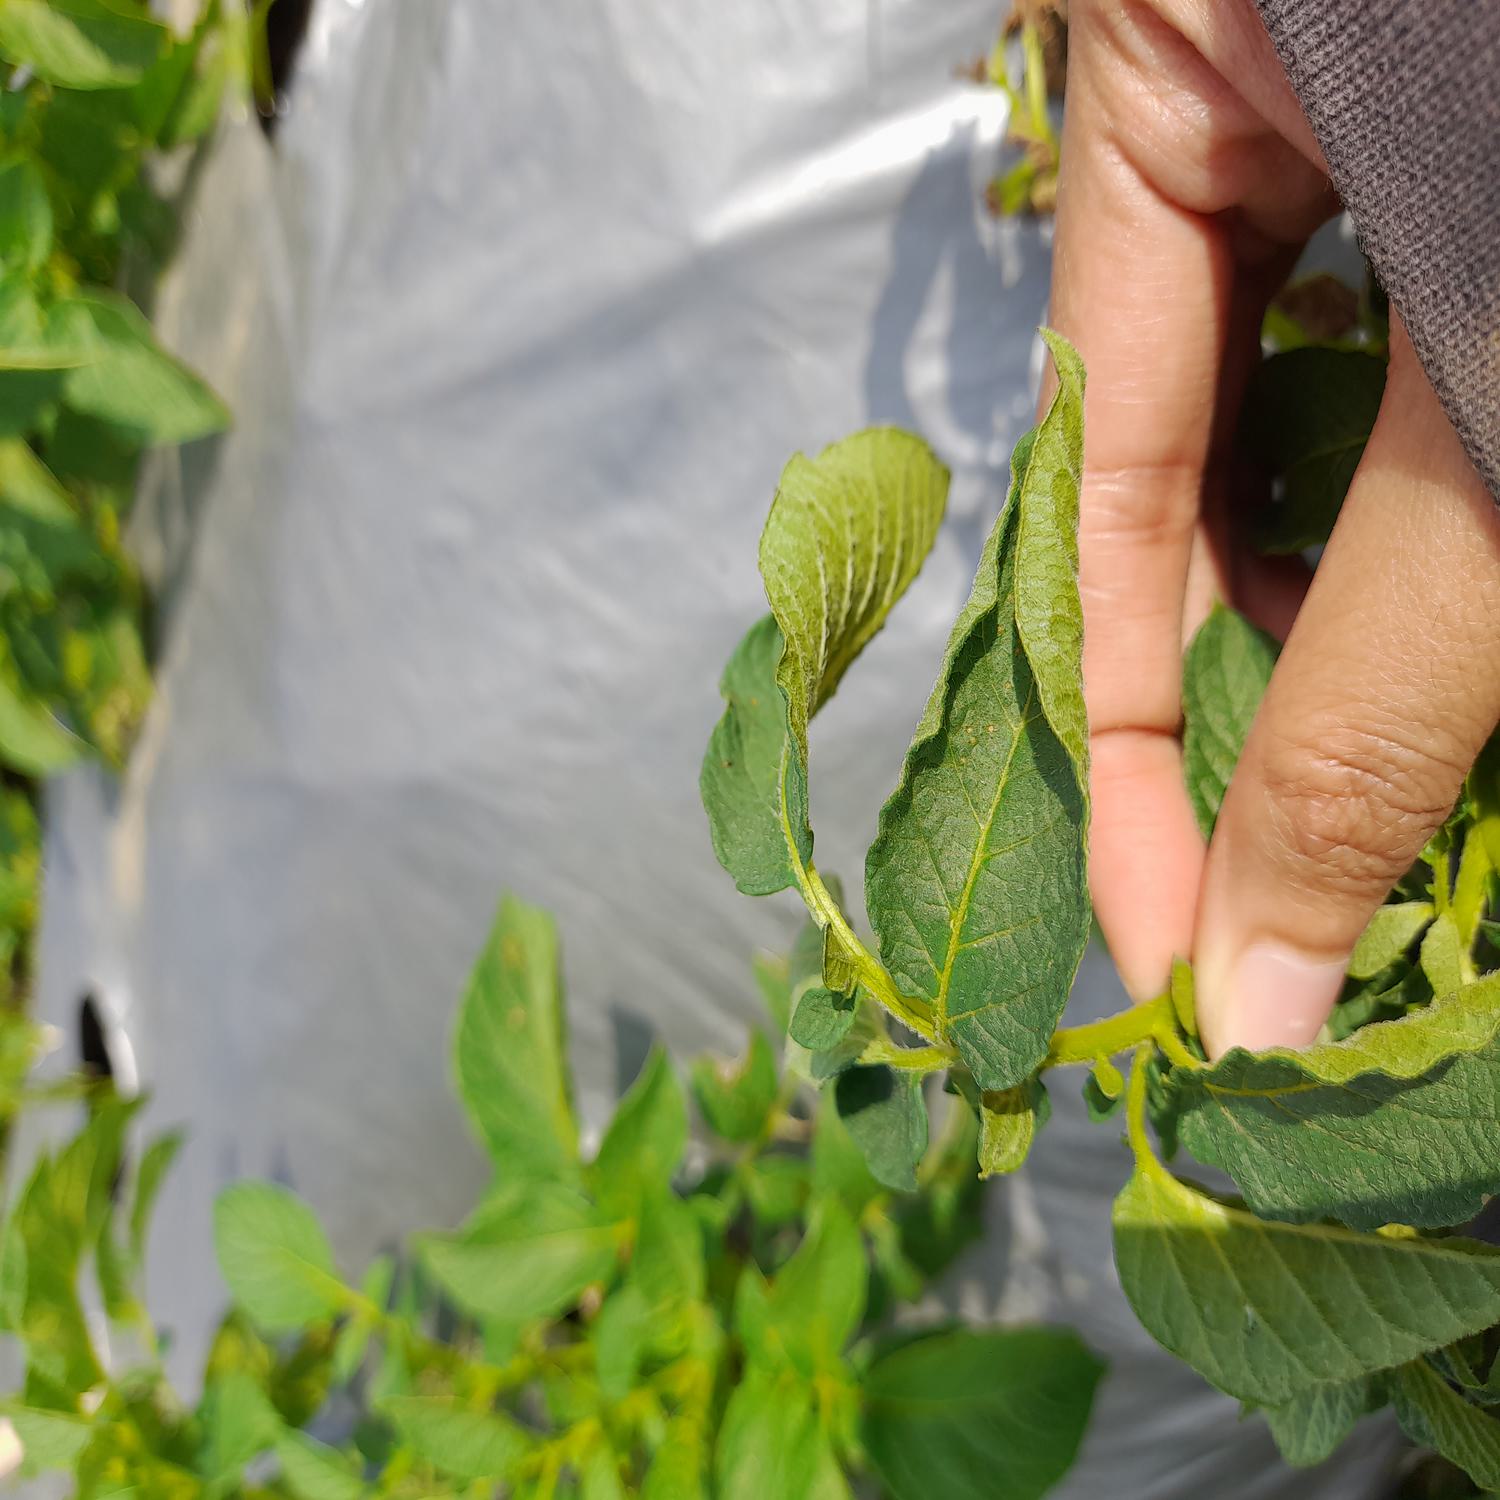
Label: Bacteria